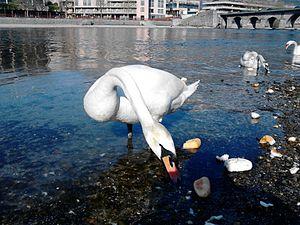
L'île des Cyprès est une île d'Italie du lac de Pusiano appartenant administrativement à Eupilio.